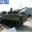
Label: tank